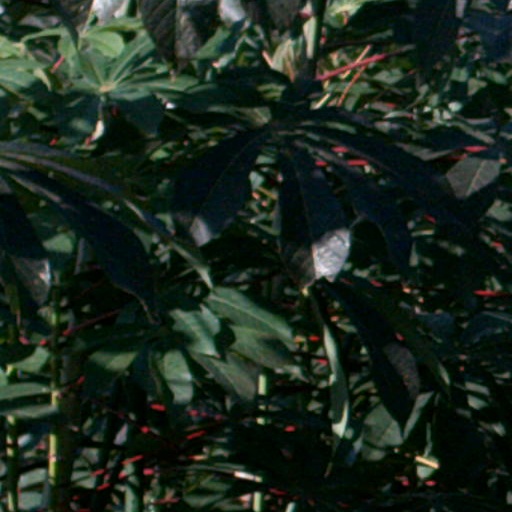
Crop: cassava